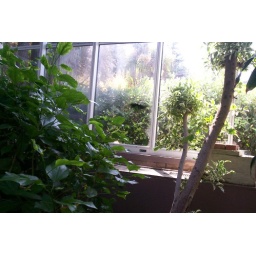
green butterfly in trees